Cytometry

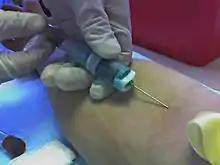
Cytometers are the instruments which count the blood cells in the common blood test.

Cytometry is the measurement of number and characteristics of cells. Variables that can be measured by cytometric methods include cell size, cell count, cell morphology (shape and structure), cell cycle phase, DNA content, and the existence or absence of specific proteins on the cell surface or in the cytoplasm. Cytometry is used to characterize and count blood cells in common blood tests such as the complete blood count. In a similar fashion, cytometry is also used in cell biology research and in medical diagnostics to characterize cells in a wide range of applications associated with diseases such as cancer and AIDS.